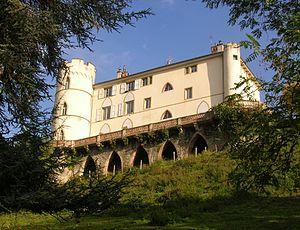
Château de La Combe-de-Lancey, Isère, France.
La Combe-de-Lancey est une commune française située dans le département de l'Isère en région Auvergne-Rhône-Alpes.